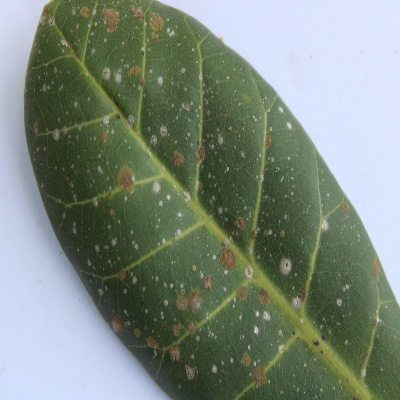
Crop: Cashew
Condition: red rust